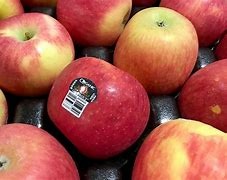
Label: apple